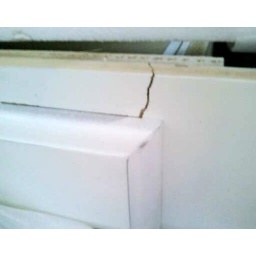
the front panel of the desk behind the drawer is cracked in two.